The Concert for Bangladesh (film)

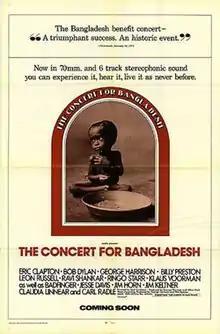
British theatrical release poster

The Concert for Bangladesh is a film directed by Saul Swimmer and released in 1972. The film documents the two benefit concerts that were organised by George Harrison and Ravi Shankar to raise funds for refugees of the Bangladesh Liberation War, and were held on Sunday, 1 August 1971 at Madison Square Garden in New York City. As well as notable performances from Harrison and Shankar, the film includes "main performer" contributions from Harrison's fellow ex-Beatle Ringo Starr, Billy Preston and Leon Russell, and a surprise walk-on from Bob Dylan. Other contributing musicians include Ali Akbar Khan, Eric Clapton, the band Badfinger, Klaus Voormann, Jesse Ed Davis, Jim Horn and Jim Keltner.